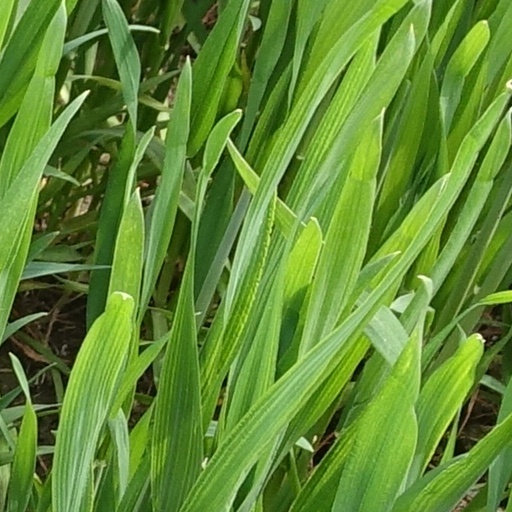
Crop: wheat